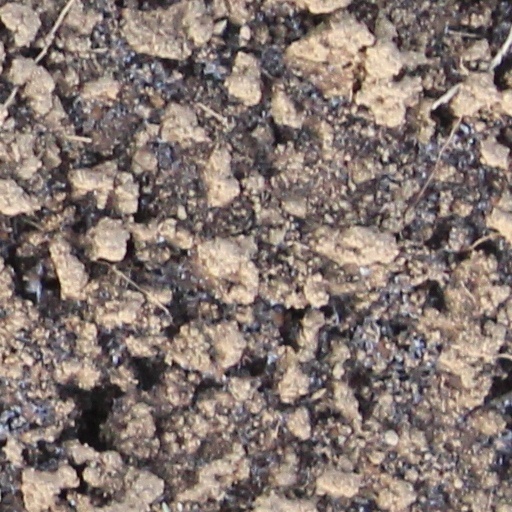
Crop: wheat